Westley, Suffolk

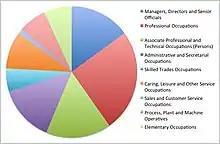
Westley Occupation Statistics, as reported by 2011 Census

According to the 2011 Census, there are 87 people aged 16–74 in employment in Westley, the most frequent occupational group is 'Professional Occupations' with a total of 22 persons(25.3%), this is reflective of the affluence of the area, demonstrated by the 'All households who owned their accommodation outright' figure which is double the national average.